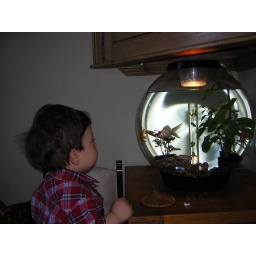
Alex admiring Uncle Simon's space age fish tank at their home in Eastbourne